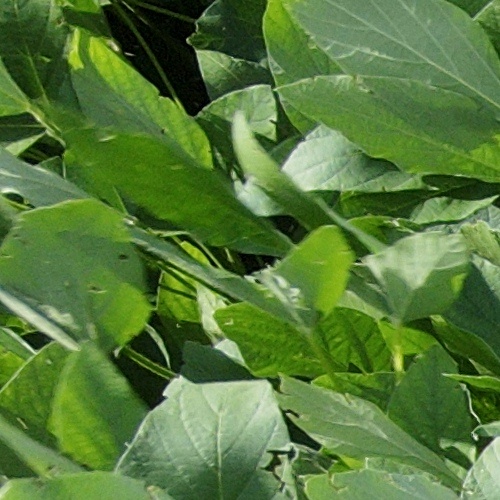
Label: Caterpillar